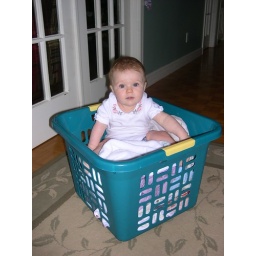
5/8/06 Have to fight the cat for space in the basket though.